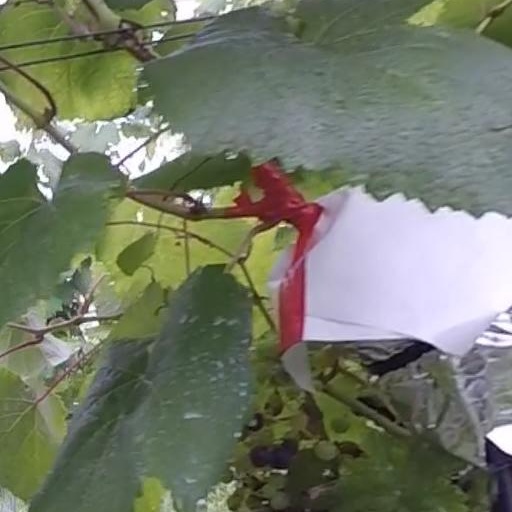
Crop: grape